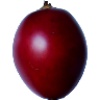
Label: Tamarillo 1